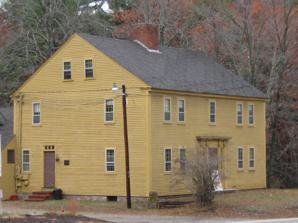
Building: Washington Mooney House
Country: United States of America
Year built: 1800
Historic house in New Hampshire, United States United States historic place Washington Mooney House U.S. National Register of Historic Places Show map of New Hampshire Show map of the United States Location Jct. of NH 104 and I-93 , New Hampton, New Hampshire Coordinates 43°36′52″N 71°38′29″W / 43.61444°N 71.64139°W / 43.61444; -71.64139 Area 5.4 acres (2.2 ha) Built 1800 ( 1800 ) Architectural style Federal NRHP reference No. 97001102 Added to NRHP September 4, 1997 The Washington Mooney House is a historic house on New Hampshire Route 104 , near its junction with New Hampshire Route 132 and Interstate 93 , in New Hampton, New Hampshire .  Built c. 1800, this 2 + 1 ⁄ 2 -story wood-frame house is one of the finest surviving Federal period houses in the town.  The house was listed on the National Register of Historic Places in 1997. Description and history The Washington Mooney House stands in central New Hampton, on the north side of New Hampshire Route 104, just east of the northbound I-93 onramp.  It is a 2 + 1 ⁄ 2 -story wood-frame structure, with a side-gable roof, central chimney, and clapboarded exterior.  Its main facade is five bays wide, with a symmetrical arrangement.  The main entrance is at the center, with an entrance surround of sidelight windows flanked on both sides by narrow pilasters, and a projecting cornice above.  The interior follows a fairly typical central chimney plan, with a narrow vestibule that has a winding staircase in front of the chimney, parlor spaces on either side, and the kitchen extending across most of the rear.  The interior retains original floorboards, wainscoting, and interior window shutters, and includes paneled fireplace surrounds in the parlors. Its builder is unknown; the house and associated farm property were probably purchased by Washington Mooney around the time of his 1831 marriage.  Despite adaptive reuse of the property in the 20th century for office space, and a succession of owners, the basic fabric of the building has remained little altered.  The building is locally distinctive for its particularly fine entrance surround and central hall. See also National Register of Historic Places listings in Belknap County, New Hampshire References